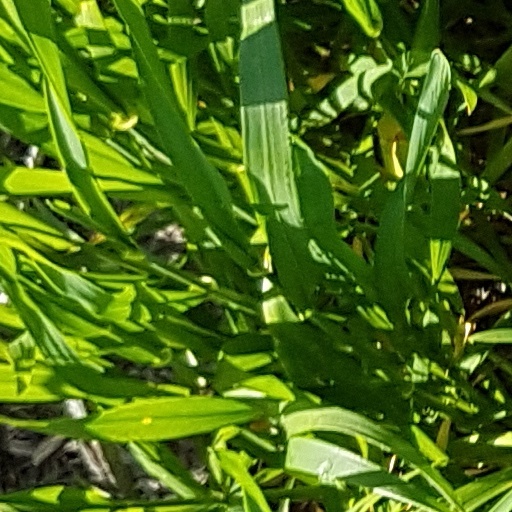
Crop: wheat